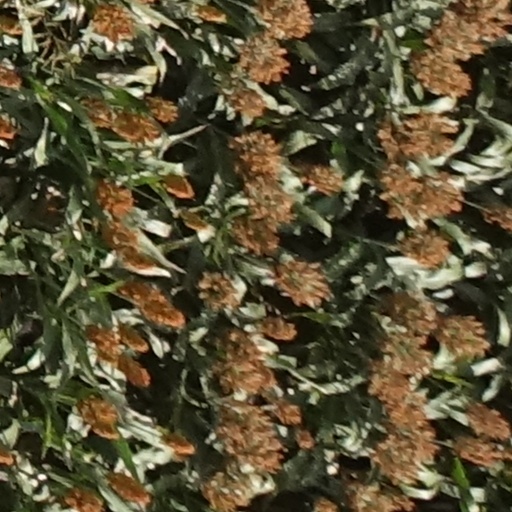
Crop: sorghum